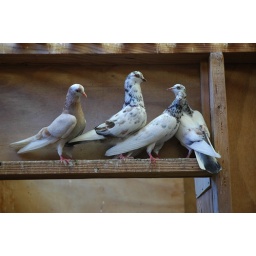
Ward raises flying pigeons called Rollers and Tumblers. They live in a big plywood house out back.